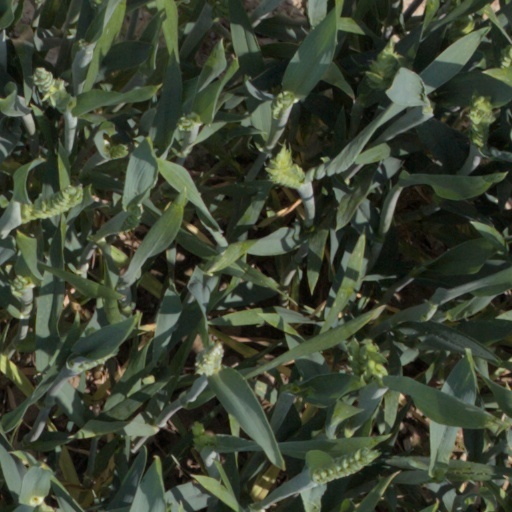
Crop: wheat